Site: brandenburg
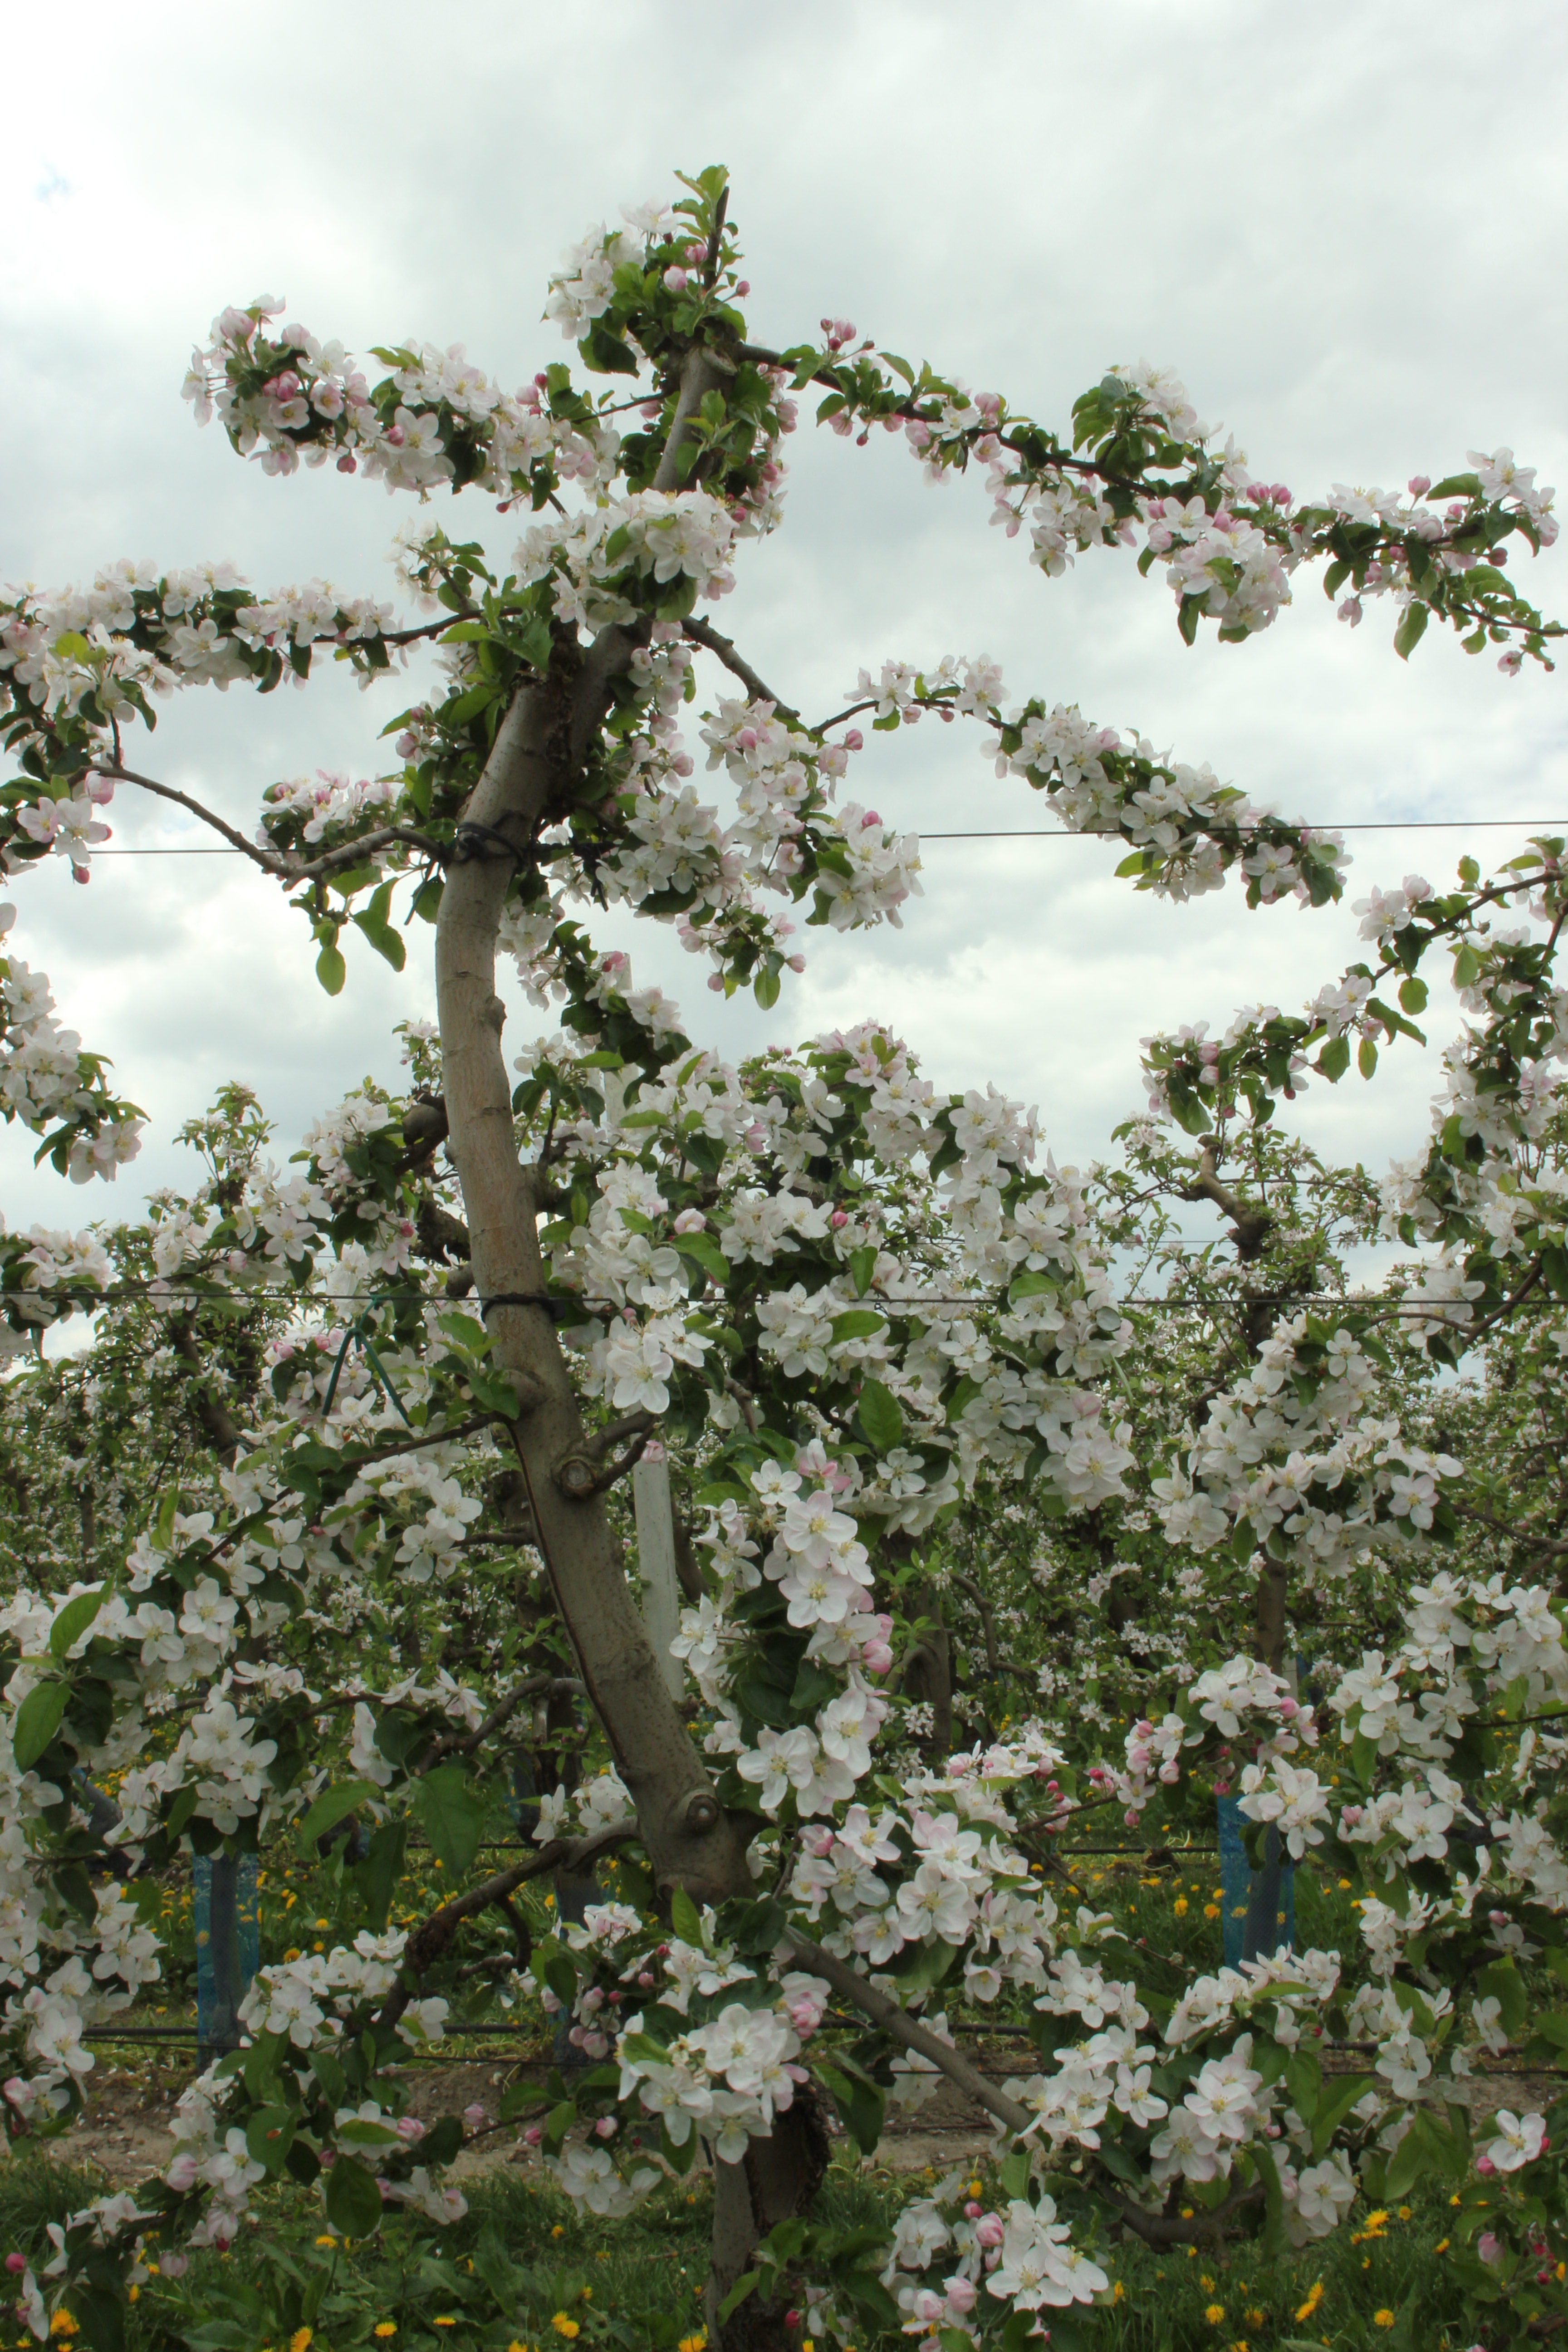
Growth stage (BBCH 65): Flowering